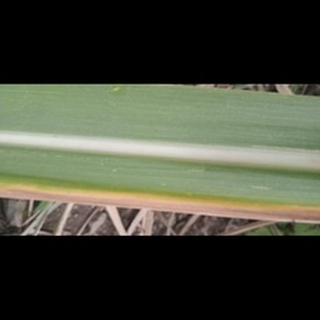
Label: sugarcane_yellow_leaf_disease